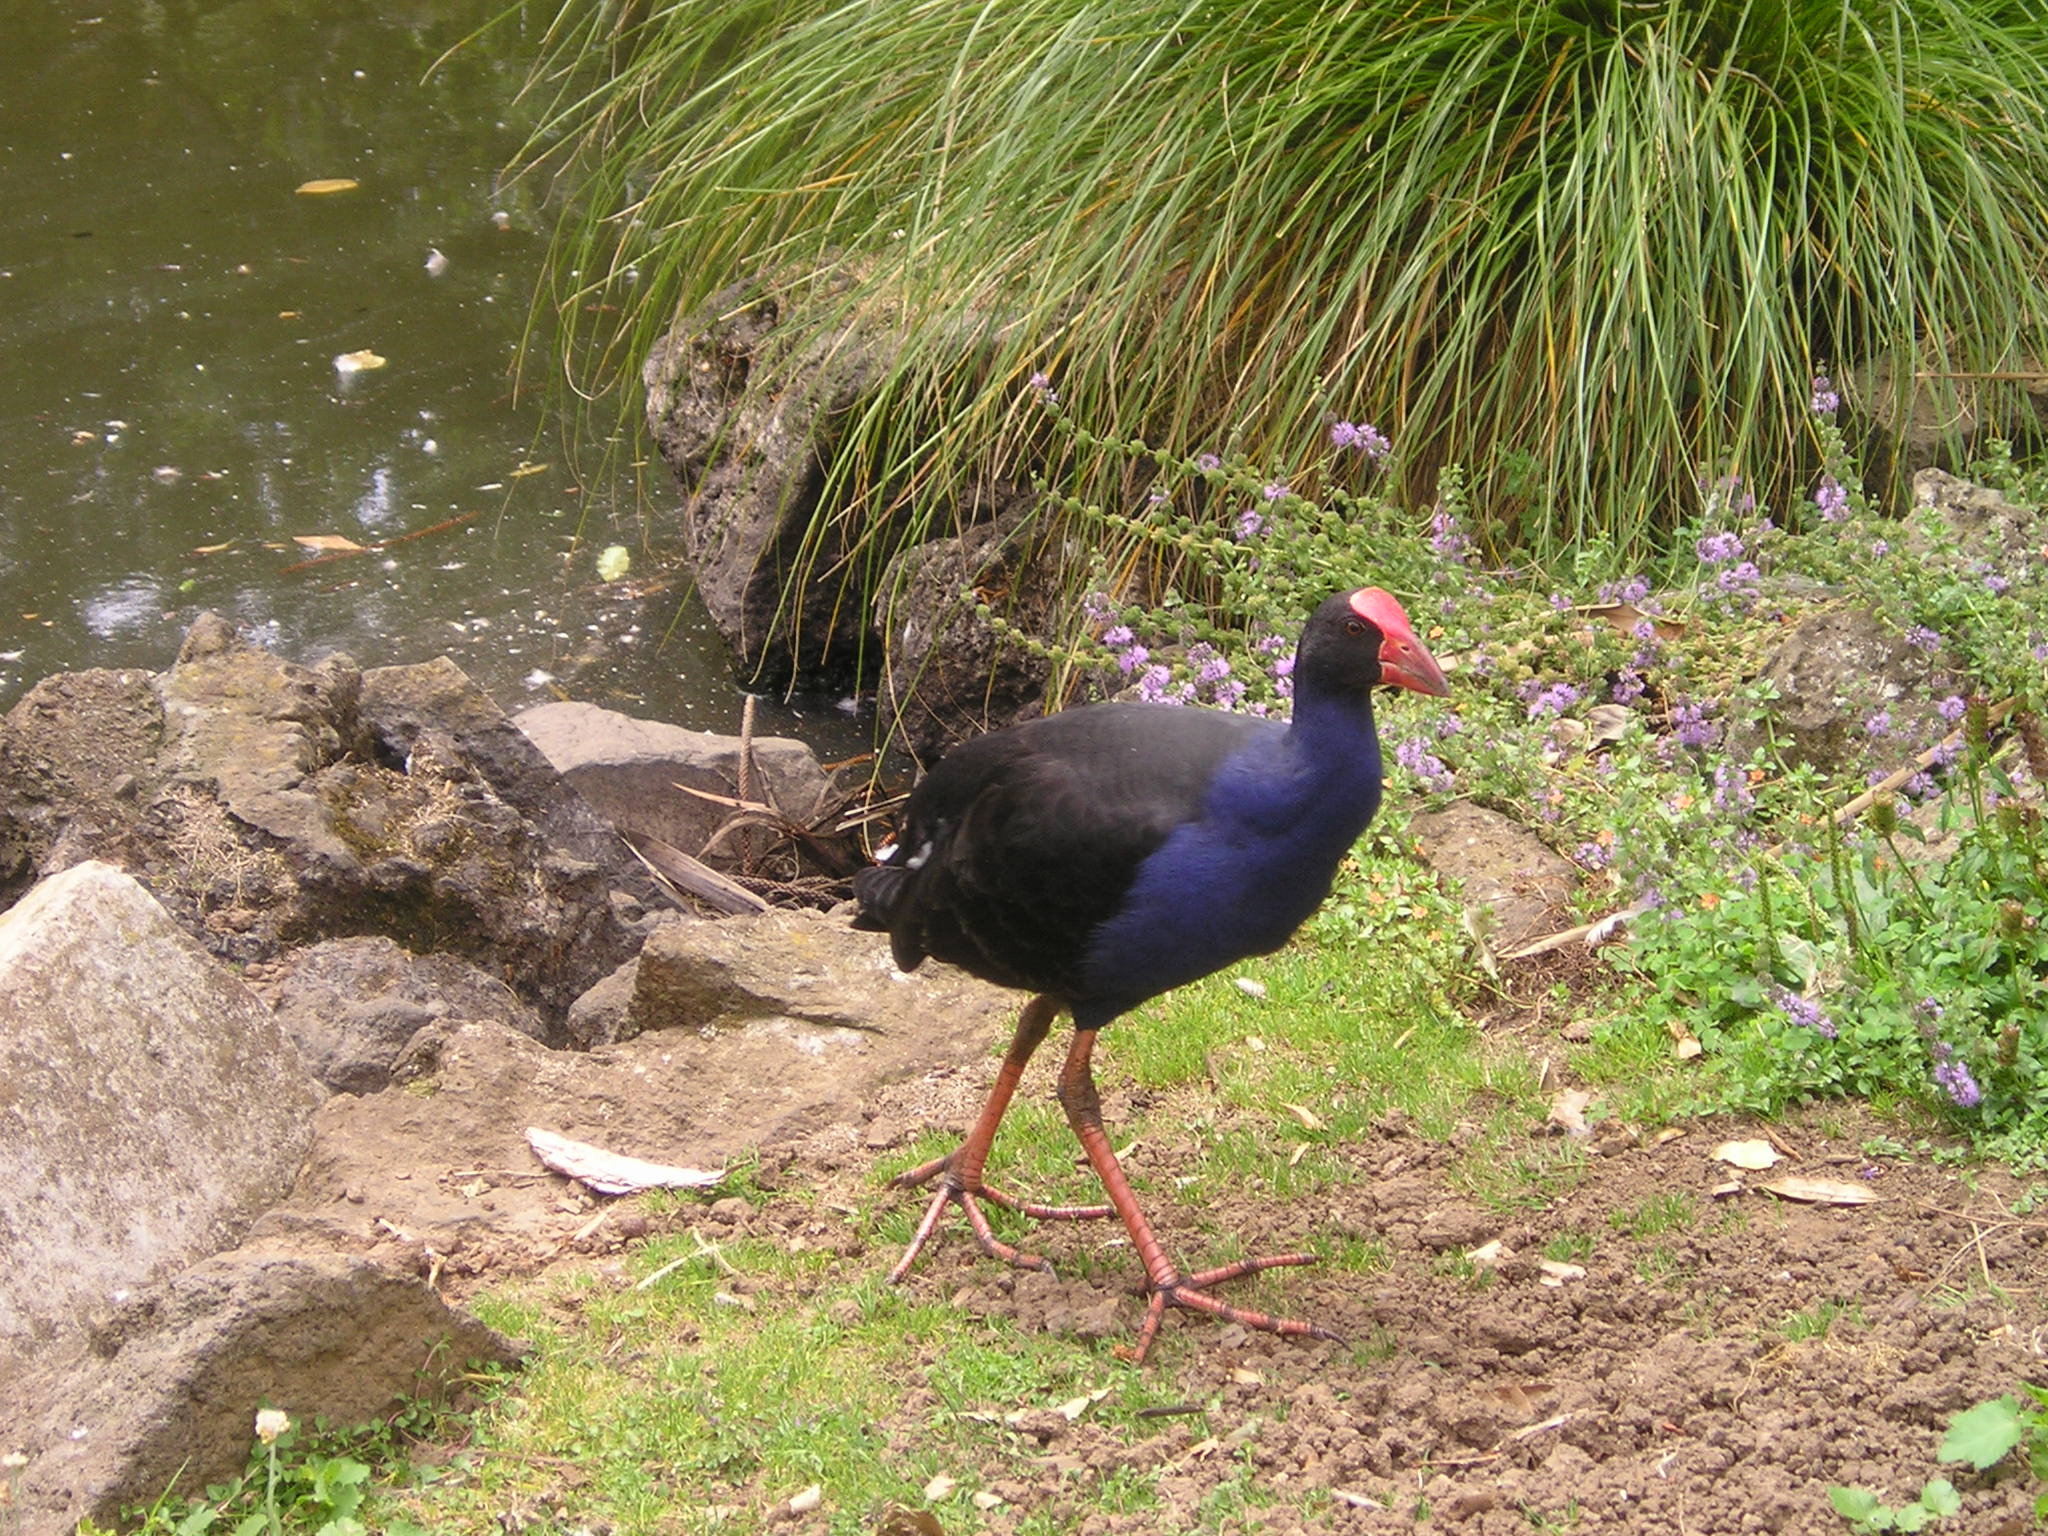
nature, bird, wildlife, fowl, fauna, new zealand, vertebrate